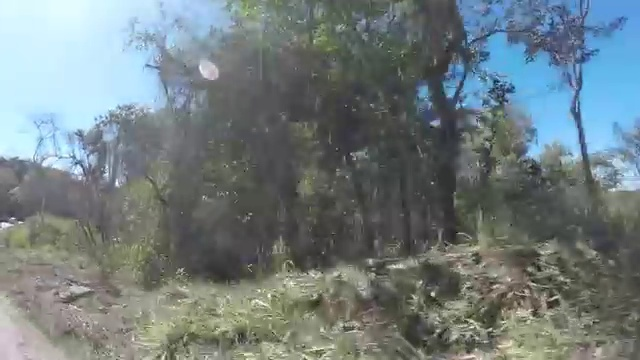
Fire: no
Smoke: no